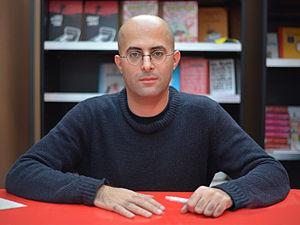
Le dessinateur israélien fr:Asaf Hanuka en dédicace au fr:Festival d'Angoulême 2015.
Le 42ᵉ festival international de la bande dessinée d'Angoulême s'est tenu du 29 janvier au 1ᵉʳ février 2015. Vainqueur du Grand Prix l'année précédente, Bill Watterson a annoncé qu'il ne serait pas présent. Il a toutefois réalisé l'affiche, une planche muette de quinze cases.
Asaf Hanuka, né en 1974, est un illustrateur et dessinateur de bande dessinée israélien.